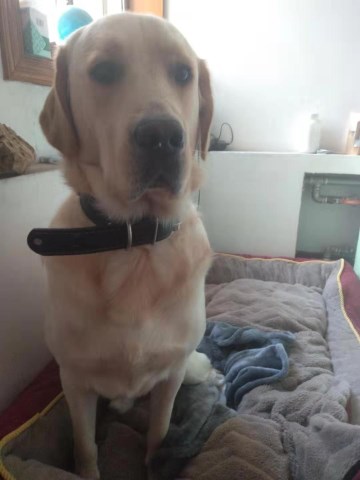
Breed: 3580-n000122-Labrador_retriever